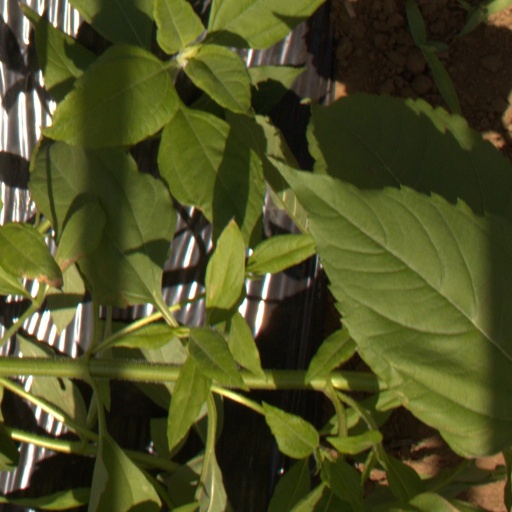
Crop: Jerusalem artichoke